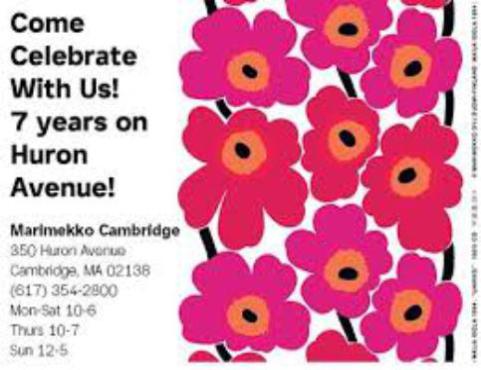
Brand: marimekko
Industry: Necessities